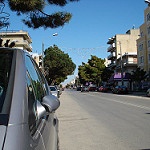
Scene: Outdoor